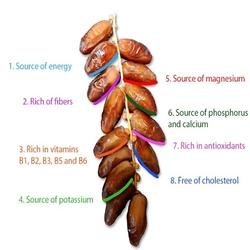
Label: Dates